Argentine rock

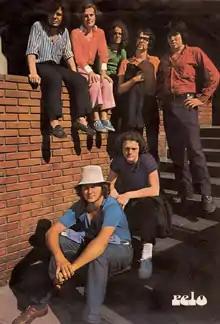
Almendra and Manal in a poster for "Pelo" magazine, circa 1970

By the turn of the decade rock was entering the heavy metal era. Among them, Pescado Rabioso, Vox Dei, and Billy Bond y La Pesada del Rock and Roll. Pappo's Blues was invited by B.B. King to play in Madison Square Garden. Acoustic rock bands that gained popularity from their performances at the Acusticazo of 1972 include Vivencia, Pastoral, and Alma y Vida.